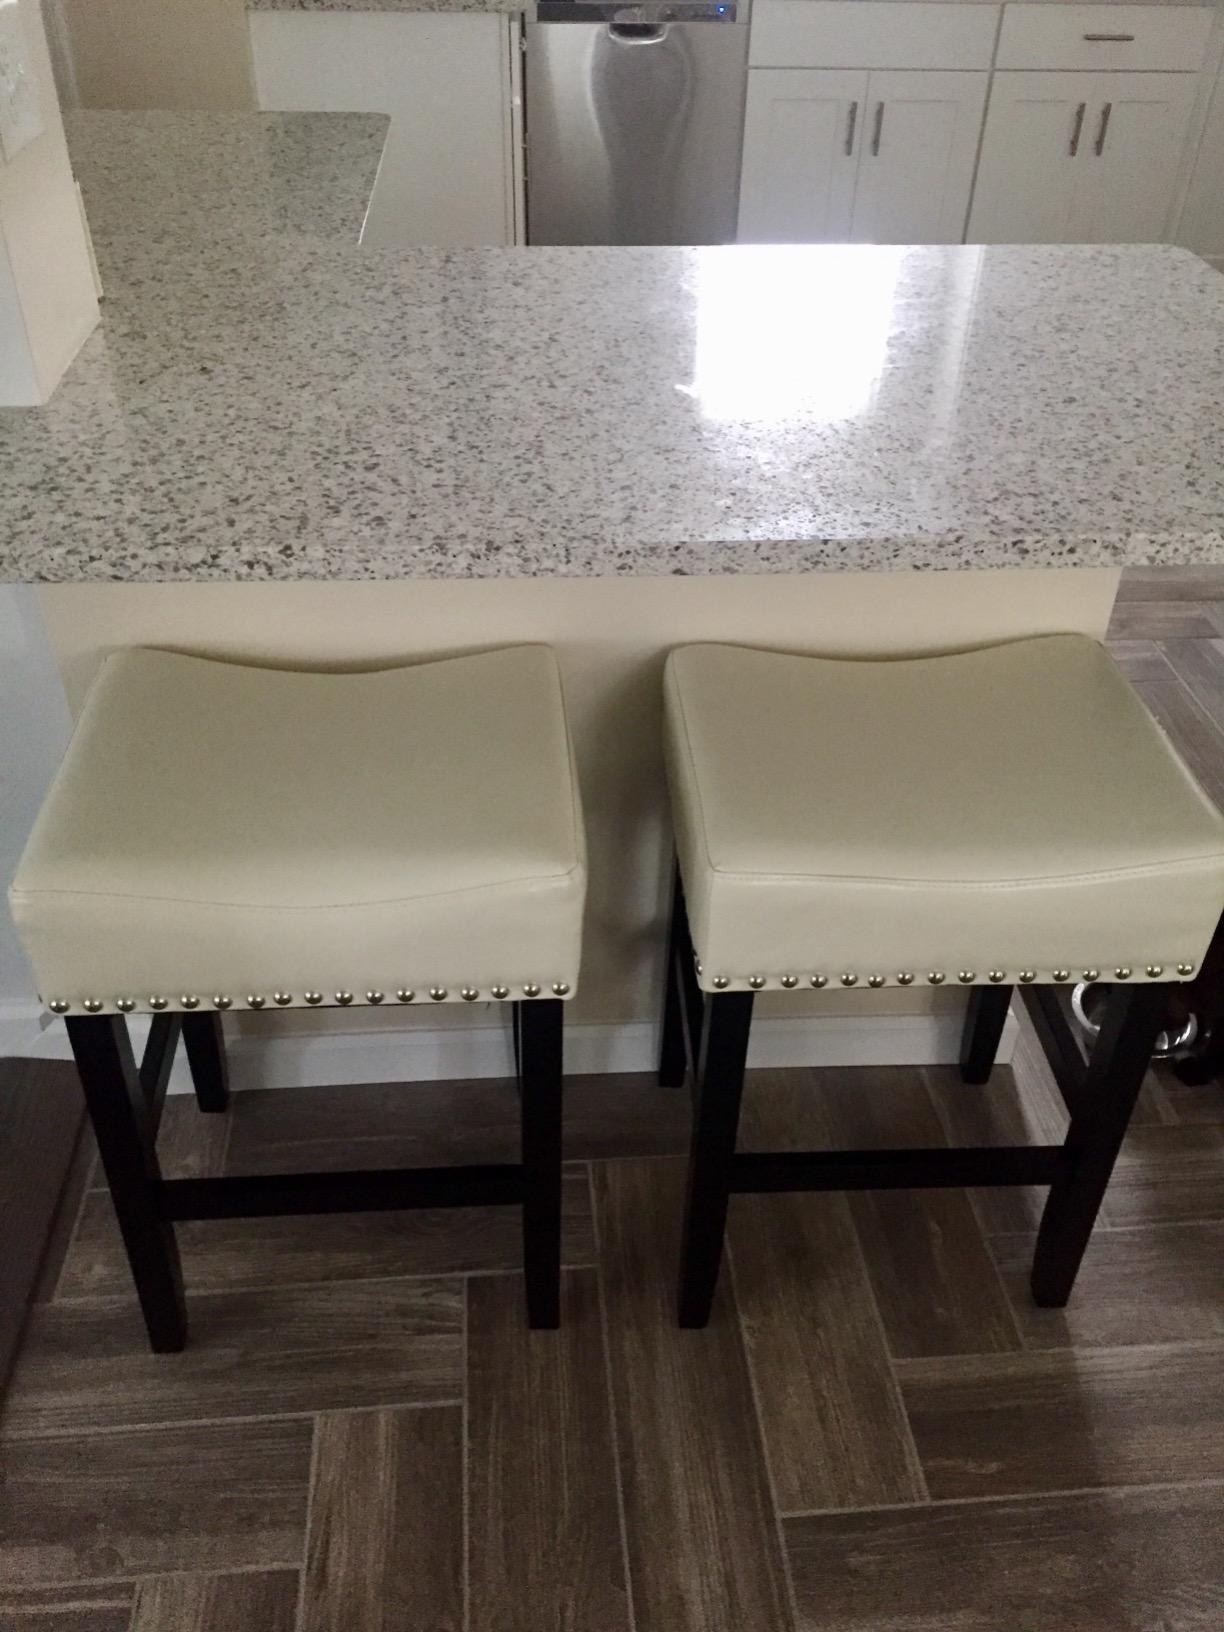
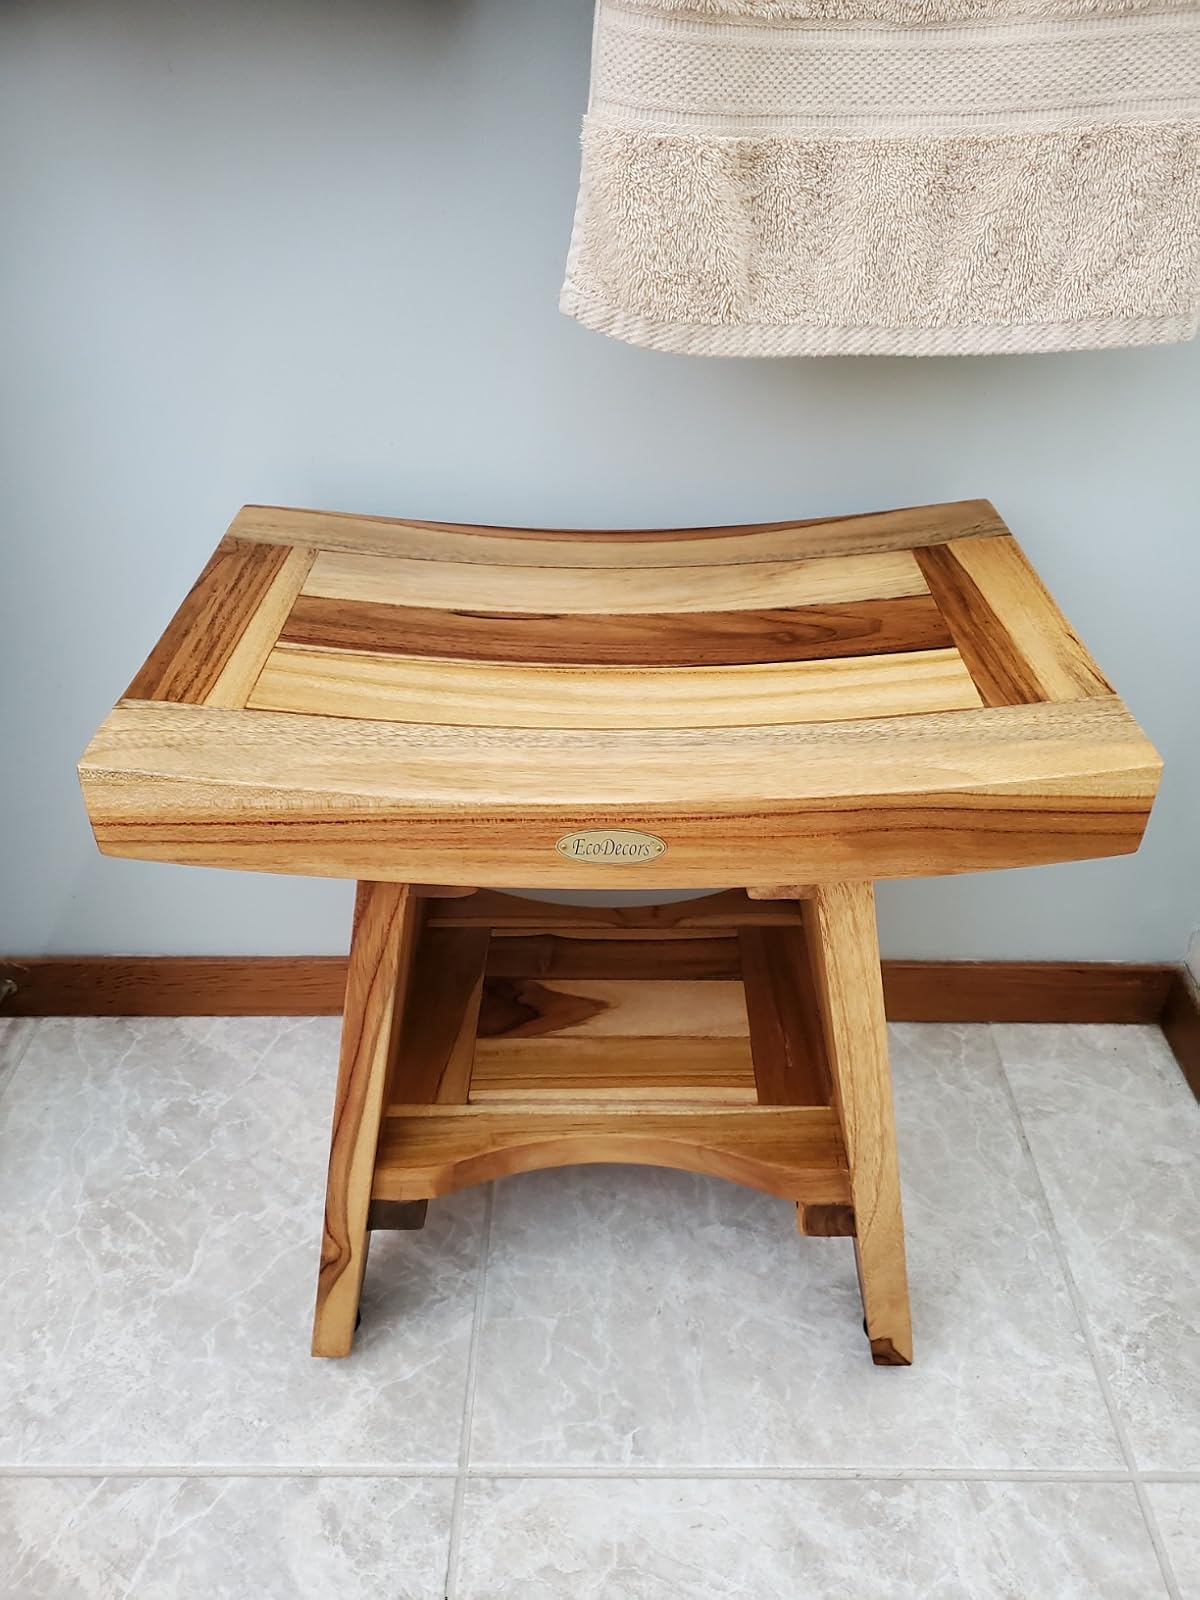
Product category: stool
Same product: no